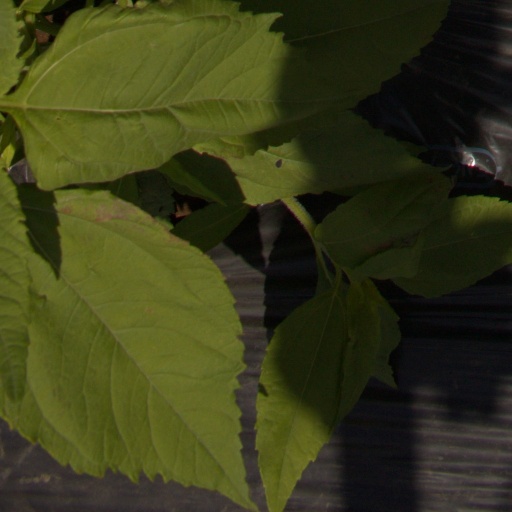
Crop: Jerusalem artichoke